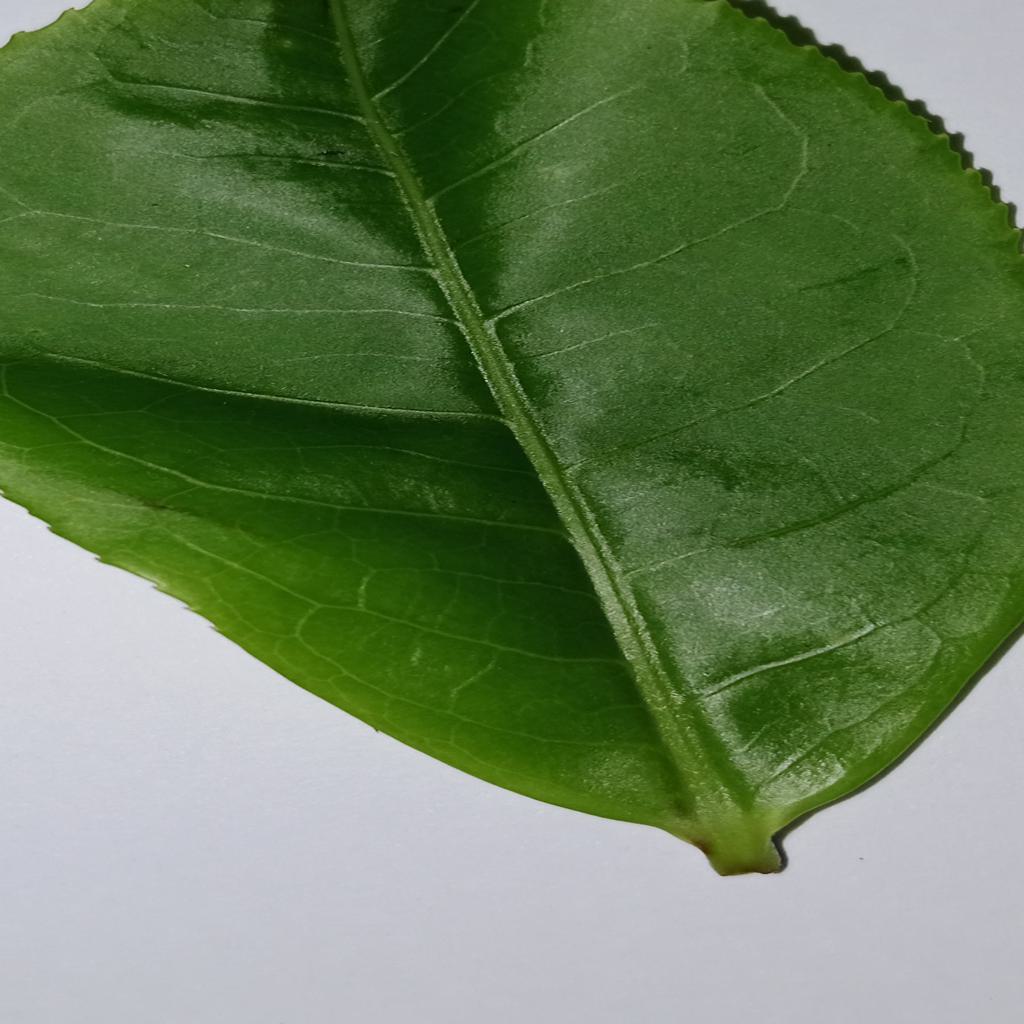
Label: Healthy